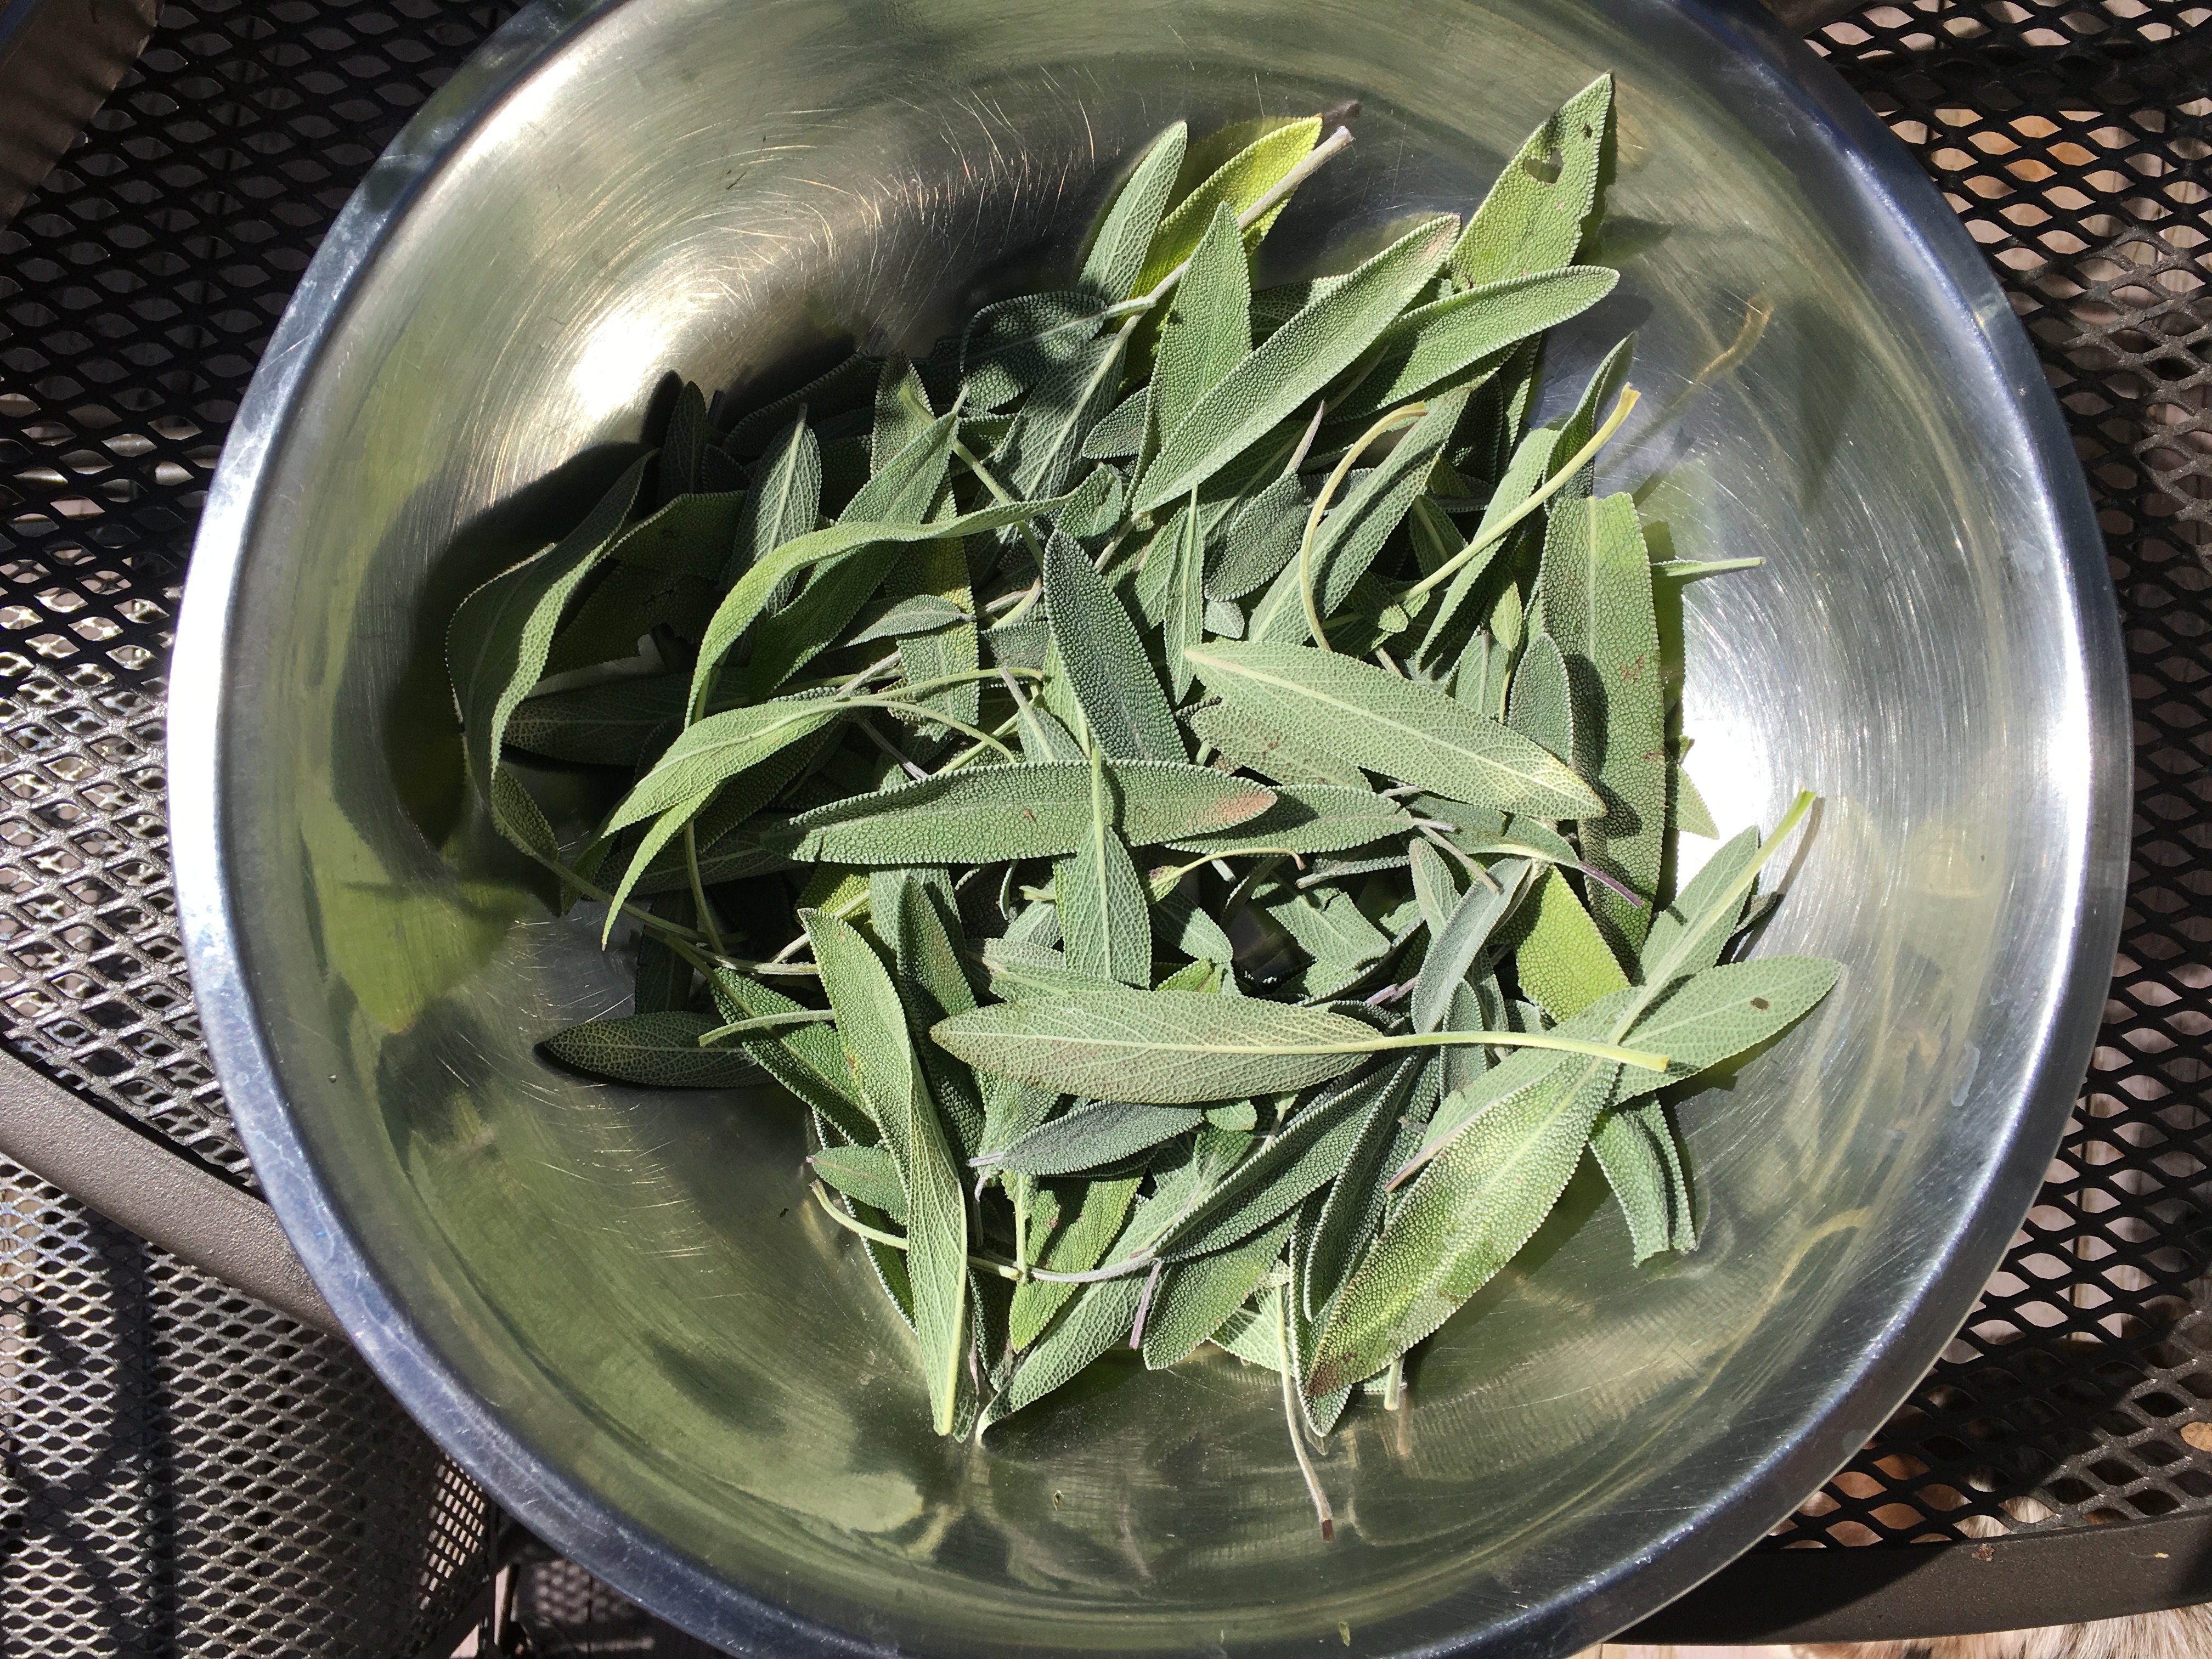
plant, dish, food, herb, produce, vegetable, drink, vegetarian food, flowering plant, land plant, longjing tea, gyokuro, sencha